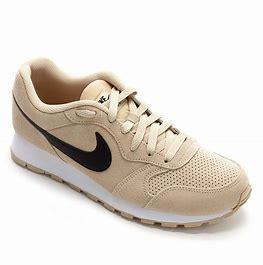
Brand: Nike
Model: MD Runner 2